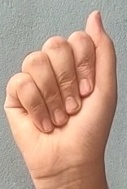
ASL sign: A